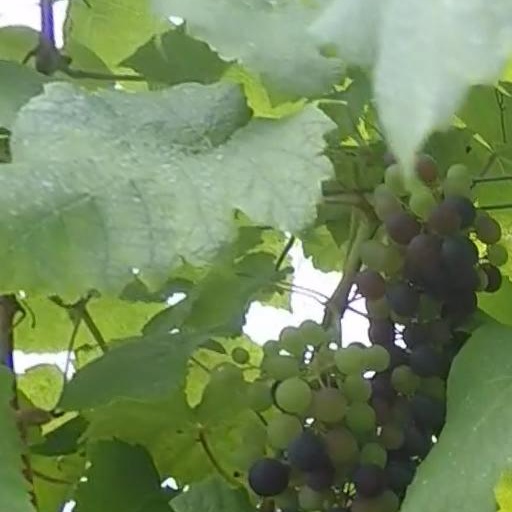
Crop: grape